Redfoo

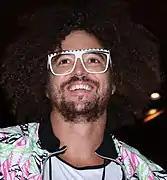
Redfoo in 2014

Stefan Kendal Gordy (born September 3, 1975), better known as Redfoo, is an American singer, rapper, songwriter, record producer, DJ, dancer, and tennis player. He came to prominence as one half of the duo LMFAO, formed with his half-nephew Sky Blu in 2006; the duo are best known for their 2011 singles "Party Rock Anthem" and "Sexy and I Know It," both of which peaked atop the "Billboard" Hot 100. They released two studio albums: "Party Rock" (2009) and "Sorry for Party Rocking" (2011) until their disbandment in 2012. As a solo act, Redfoo released the album "Party Rock Mansion" (2016) before making his professional tennis debut in 2025.